Charles Tjessem

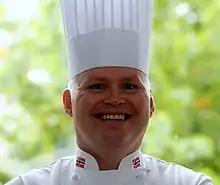
Charles Tjessem, 2009

Charles Tjessem (born 5 May 1971, in Sandnes) is a Norwegian chef, and winner of the 2003 Bocuse d'Or. The victory was achieved over the French chef Frank Putelat by the smallest margin of points to date in the competition.